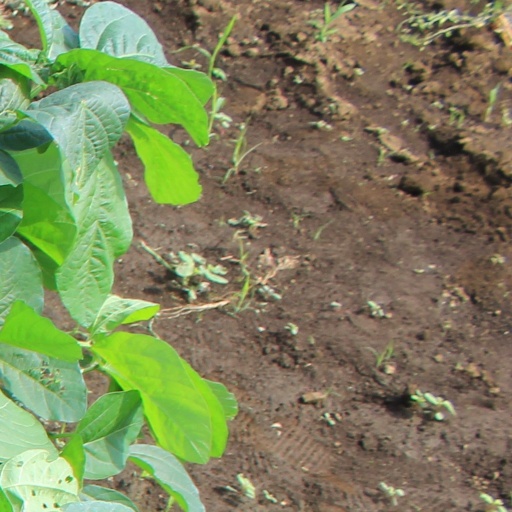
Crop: soybean